University of North Carolina at Charlotte

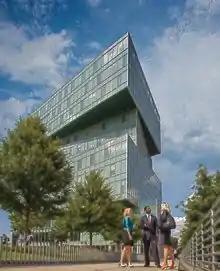
UNC Charlotte's Center City Campus is located on ninth Street in Uptown Charlotte. The building is home to a number of graduate-level programs in order to meet the needs of working professionals in the second largest financial city in America.

The second campus—named the Dubois Center at UNC Charlotte Center City—is in the first ward of Uptown Charlotte. This campus houses the School of Professional Studies along with 23 academic programs. Formerly located in the Mint Museum of Craft+Design, the Uptown campus moved into the $50.4 million Center City building at 320 East 9th Street, on August 22, 2011. It is located one block away from the 9th Street Station of the Lynx Blue Line. The 12-story, 143,000 square foot Center City building was designed by architectural firm KieranTimberlake. The building features cantilevered multi-story blocks which resemble a stack of books.